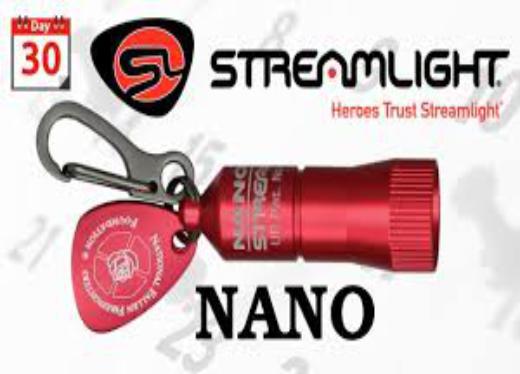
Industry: Necessities